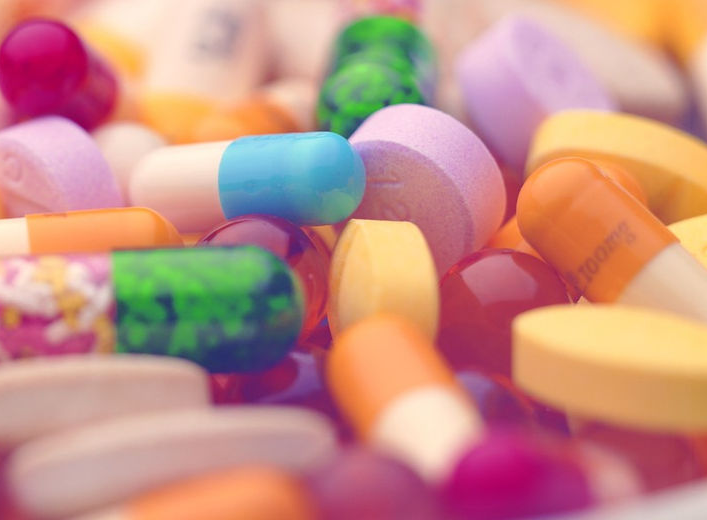
Label: plastic